Rozelle Tram Depot

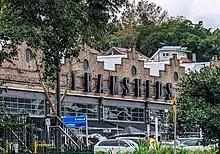
The Tramsheds retail complex in Glebe, 2023

A development proposal submitted in 2005 that included multi-storey apartments, underground car parking and commercial offices ran into opposition from residents. The site has been considered for a variety of uses, including a market, artists' studios, performance spaces.